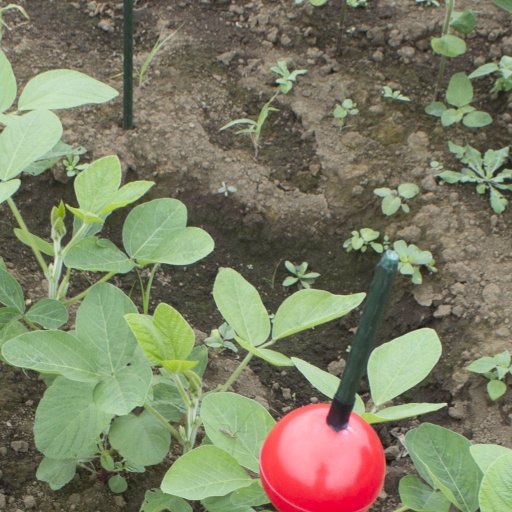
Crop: soybean